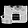
Label: Bag